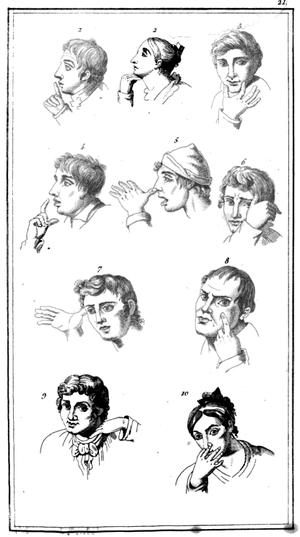
page 423 de La mimica degli antichi investigata nel gestire napoletano par Andrea De Jorio
L'Histoire de la langue des signes est aussi vieille que l'Humanité. Des signes gestuels ont toujours été utilisés pour communiquer, par des personnes sourdes ou entendantes dans diverses situations. Les langues des signes sont composées de systèmes de gestes conventionnels, de mimes, d'expressions faciales et de mouvements corporels, de signes de la main et des doigts, ainsi que de l'utilisation de positions de la main pour représenter les lettres de l'alphabet. Les signes représentent généralement des idées complètes, nuancées, et pas seulement des mots individuels.
Andrea De Jorio était un professeur, un archéologue et un linguiste italien né sur l'île de Procida dans le golfe de Naples, en Italie.